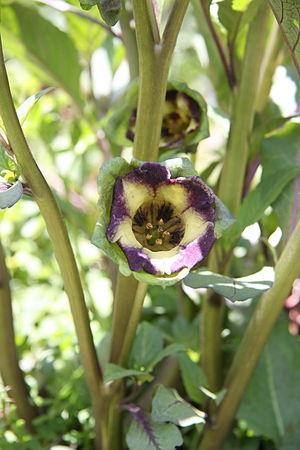
Anisodus est un genre de plantes de la famille des Solanaceae.